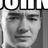
Emotion: sad